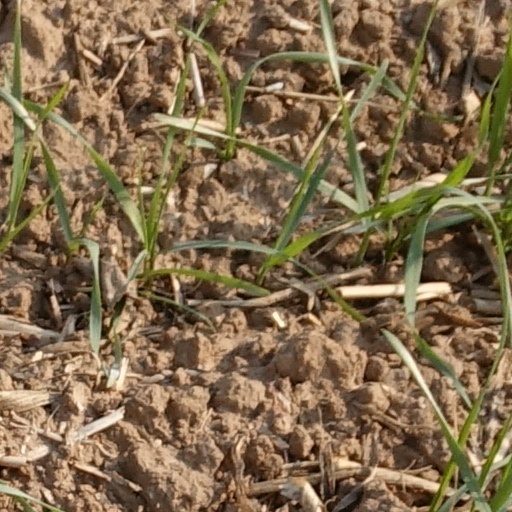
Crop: wheat